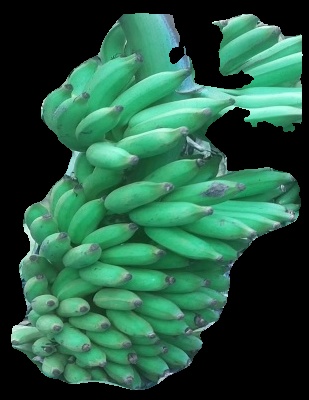
Variety: elakki-bale
Grade: grade1